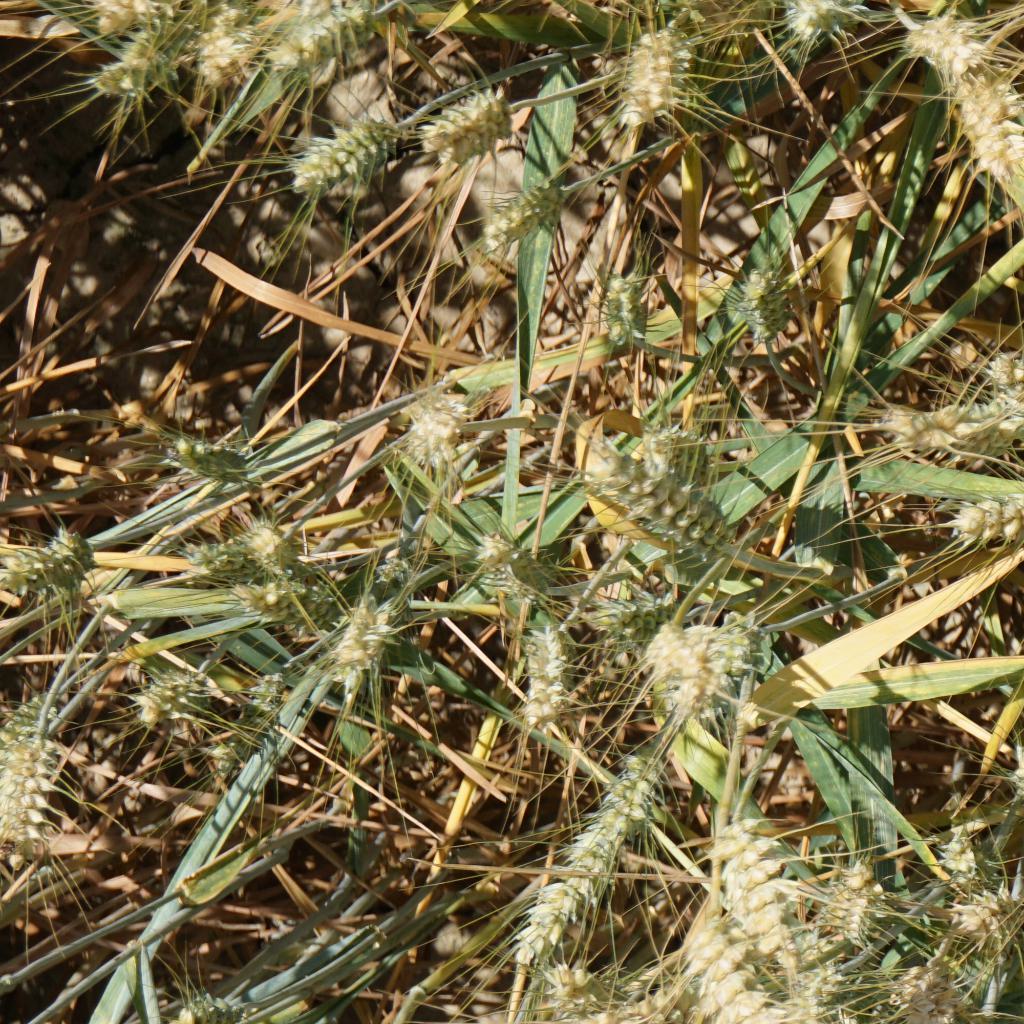
Country: France
Location: Gréoux
Wheat development stage: Filling - Ripening